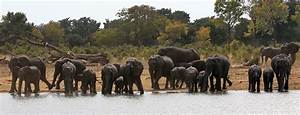
Label: elefante